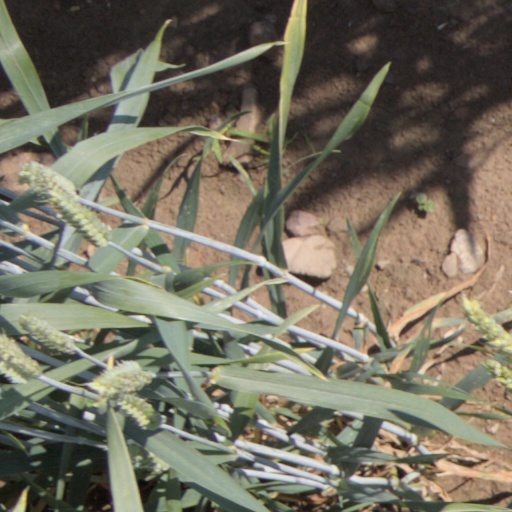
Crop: wheat